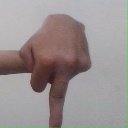
अक्षर: प